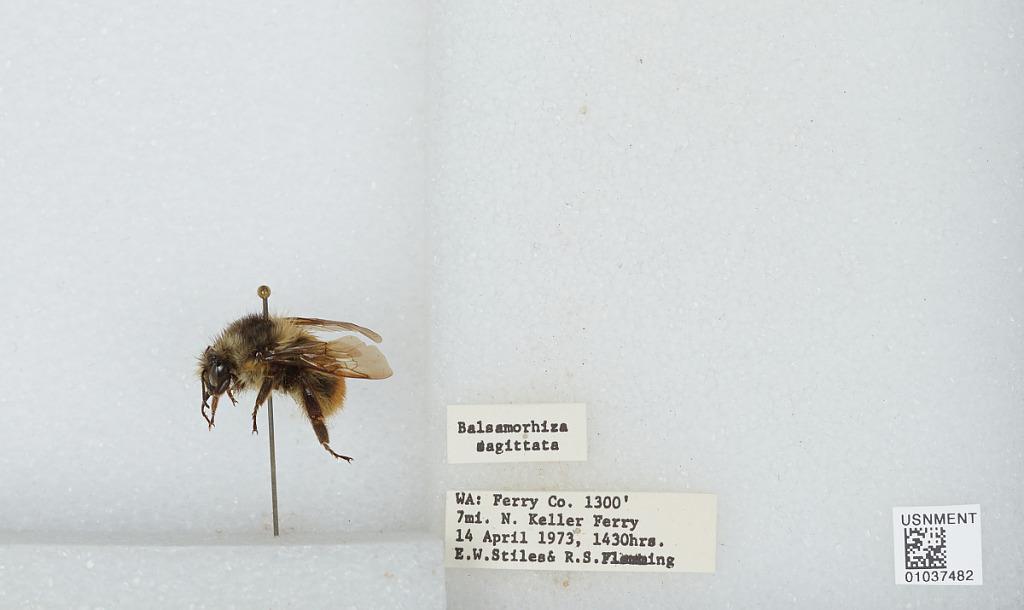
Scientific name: Bombus (Pyrobombus) mixtus Cresson
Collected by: E. Stiles & R. Flemming
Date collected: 1973-4-14
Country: United States
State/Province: Washington
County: Ferry
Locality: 7 miles north of Keller Ferry
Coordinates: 48.0381, -118.672